Centre Alliance

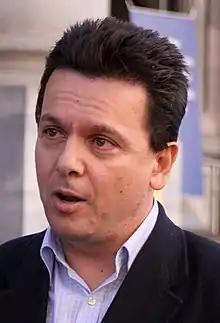
Nick Xenophon in 2009

Nick Xenophon ran for election as an independent candidate in Australia under a "No Pokies" ticket that ran in South Australian state elections from 1997 to 2006. He was elected in 1997 and 2006. The 2013 Australian federal election saw independent "Nick Xenophon Group", with Xenophon as the lead candidate, win 24.9 percent of the statewide upper house vote in South Australia. This was an unprecedented result for a non-major party with Nick Xenophon Group outpolling the Australian Labor Party to come in second behind the Liberal Party of Australia, which won office. Although Xenophon was re-elected, his running mate Stirling Griff narrowly missed out to Bob Day of the Family First Party.